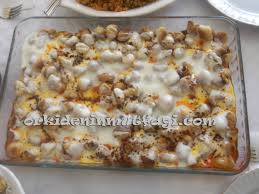
Yemek: manti